Up the Down Staircase (film)

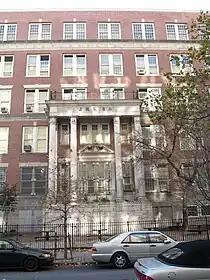
Julia de Burgos Junior High in East Harlem (now Renaissance Charter High School for Innovation) provided the exterior of Calvin Coolidge High School.

Sandy Dennis took the role of Sylvia Barrett after winning an Academy Award for Best Supporting Actress for her performance in "Who's Afraid of Virginia Woolf?"